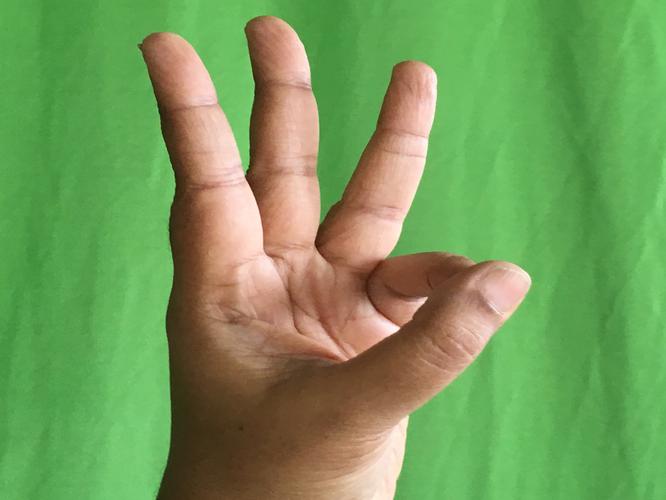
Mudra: Trishulam
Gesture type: single_hand